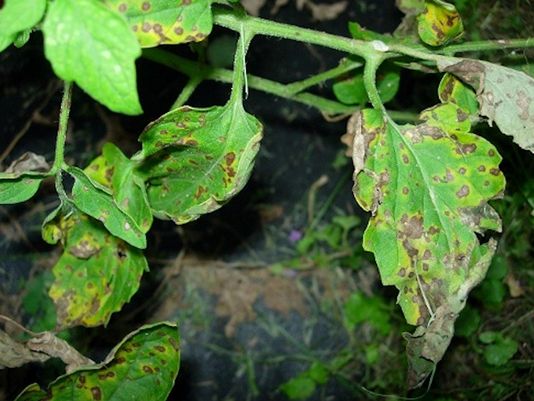
Label: Tomato Septoria leaf spot
Plant: Tomato
Condition: septoria leaf spot